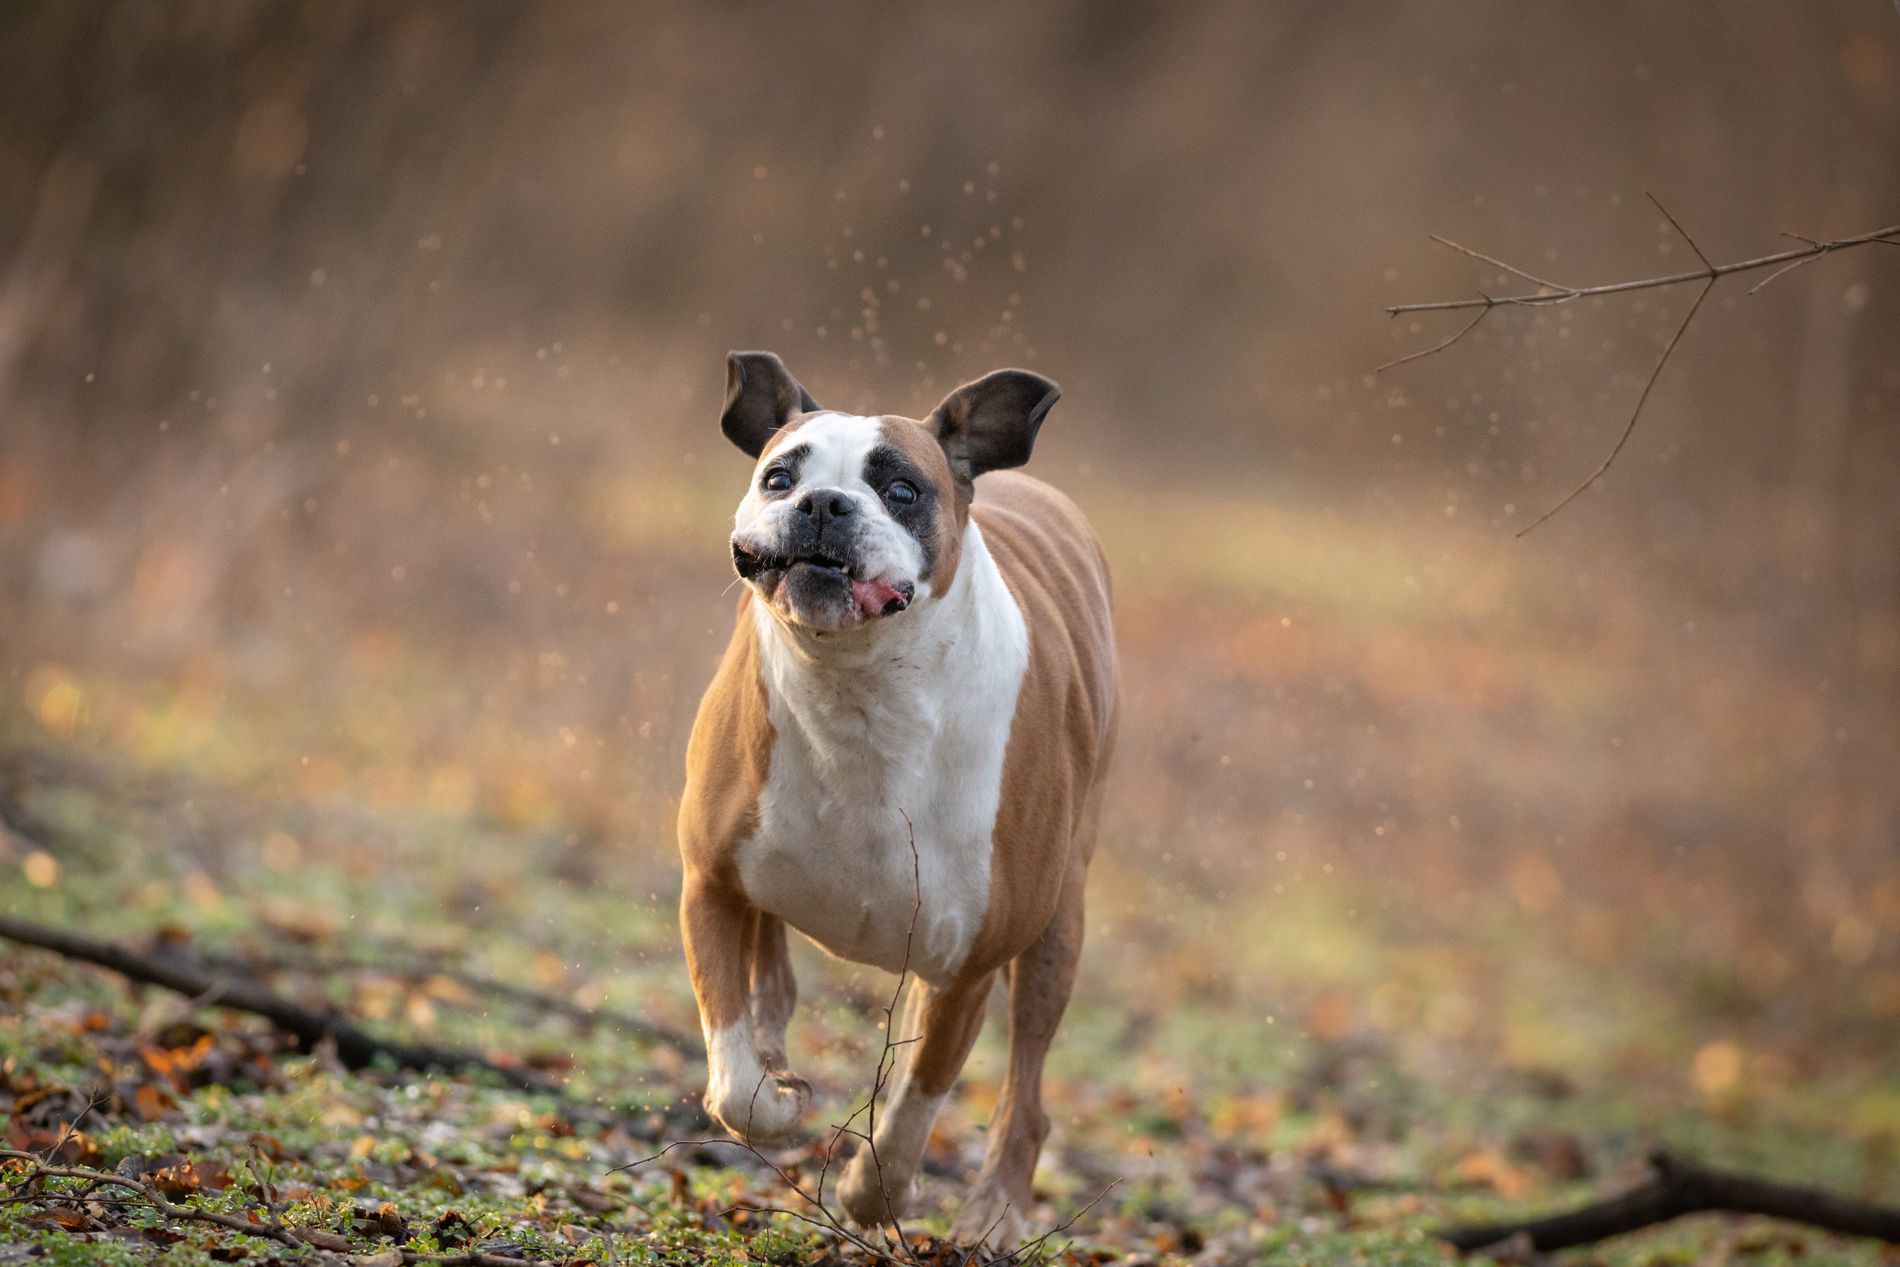
A moment of joy for a boxer dog while running
A picture of a Boxer dog running happily, joyfully, and excitedly in the middle of nature, which looks like autumn days. The background is blurry, which highlights the dogs' expressions.
A medium animal photograph shot taken from a knee-level angle in natural daylight of a fawn and white boxer dog running on the ground full of falling tree leaves, giving the atmosphere of autumn. The warm tones of the dog’s coat blend naturally with the earthy hues of fallen leaves. The picture mood is excitement, joyfulness, and playfulness.
Labels: Animal, Bulldog, Canine, Dog, Mammal, Pet, Pitbull, Boxer, French Bulldog, Blurry background, Boxer dog
Camera: Canon Canon EOS 6D
Lens: EF400mm f/5.6L USM, Canon EF 400mm f/5.6L
Aperture: F5.6
Exposure: 1/500 sec
ISO: 2500
Focal length: 400.0 mm